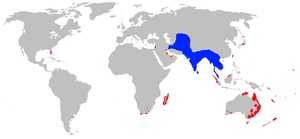
Le Martin triste est une espèce d'oiseaux de la famille des Sturnidae proche des mainates.